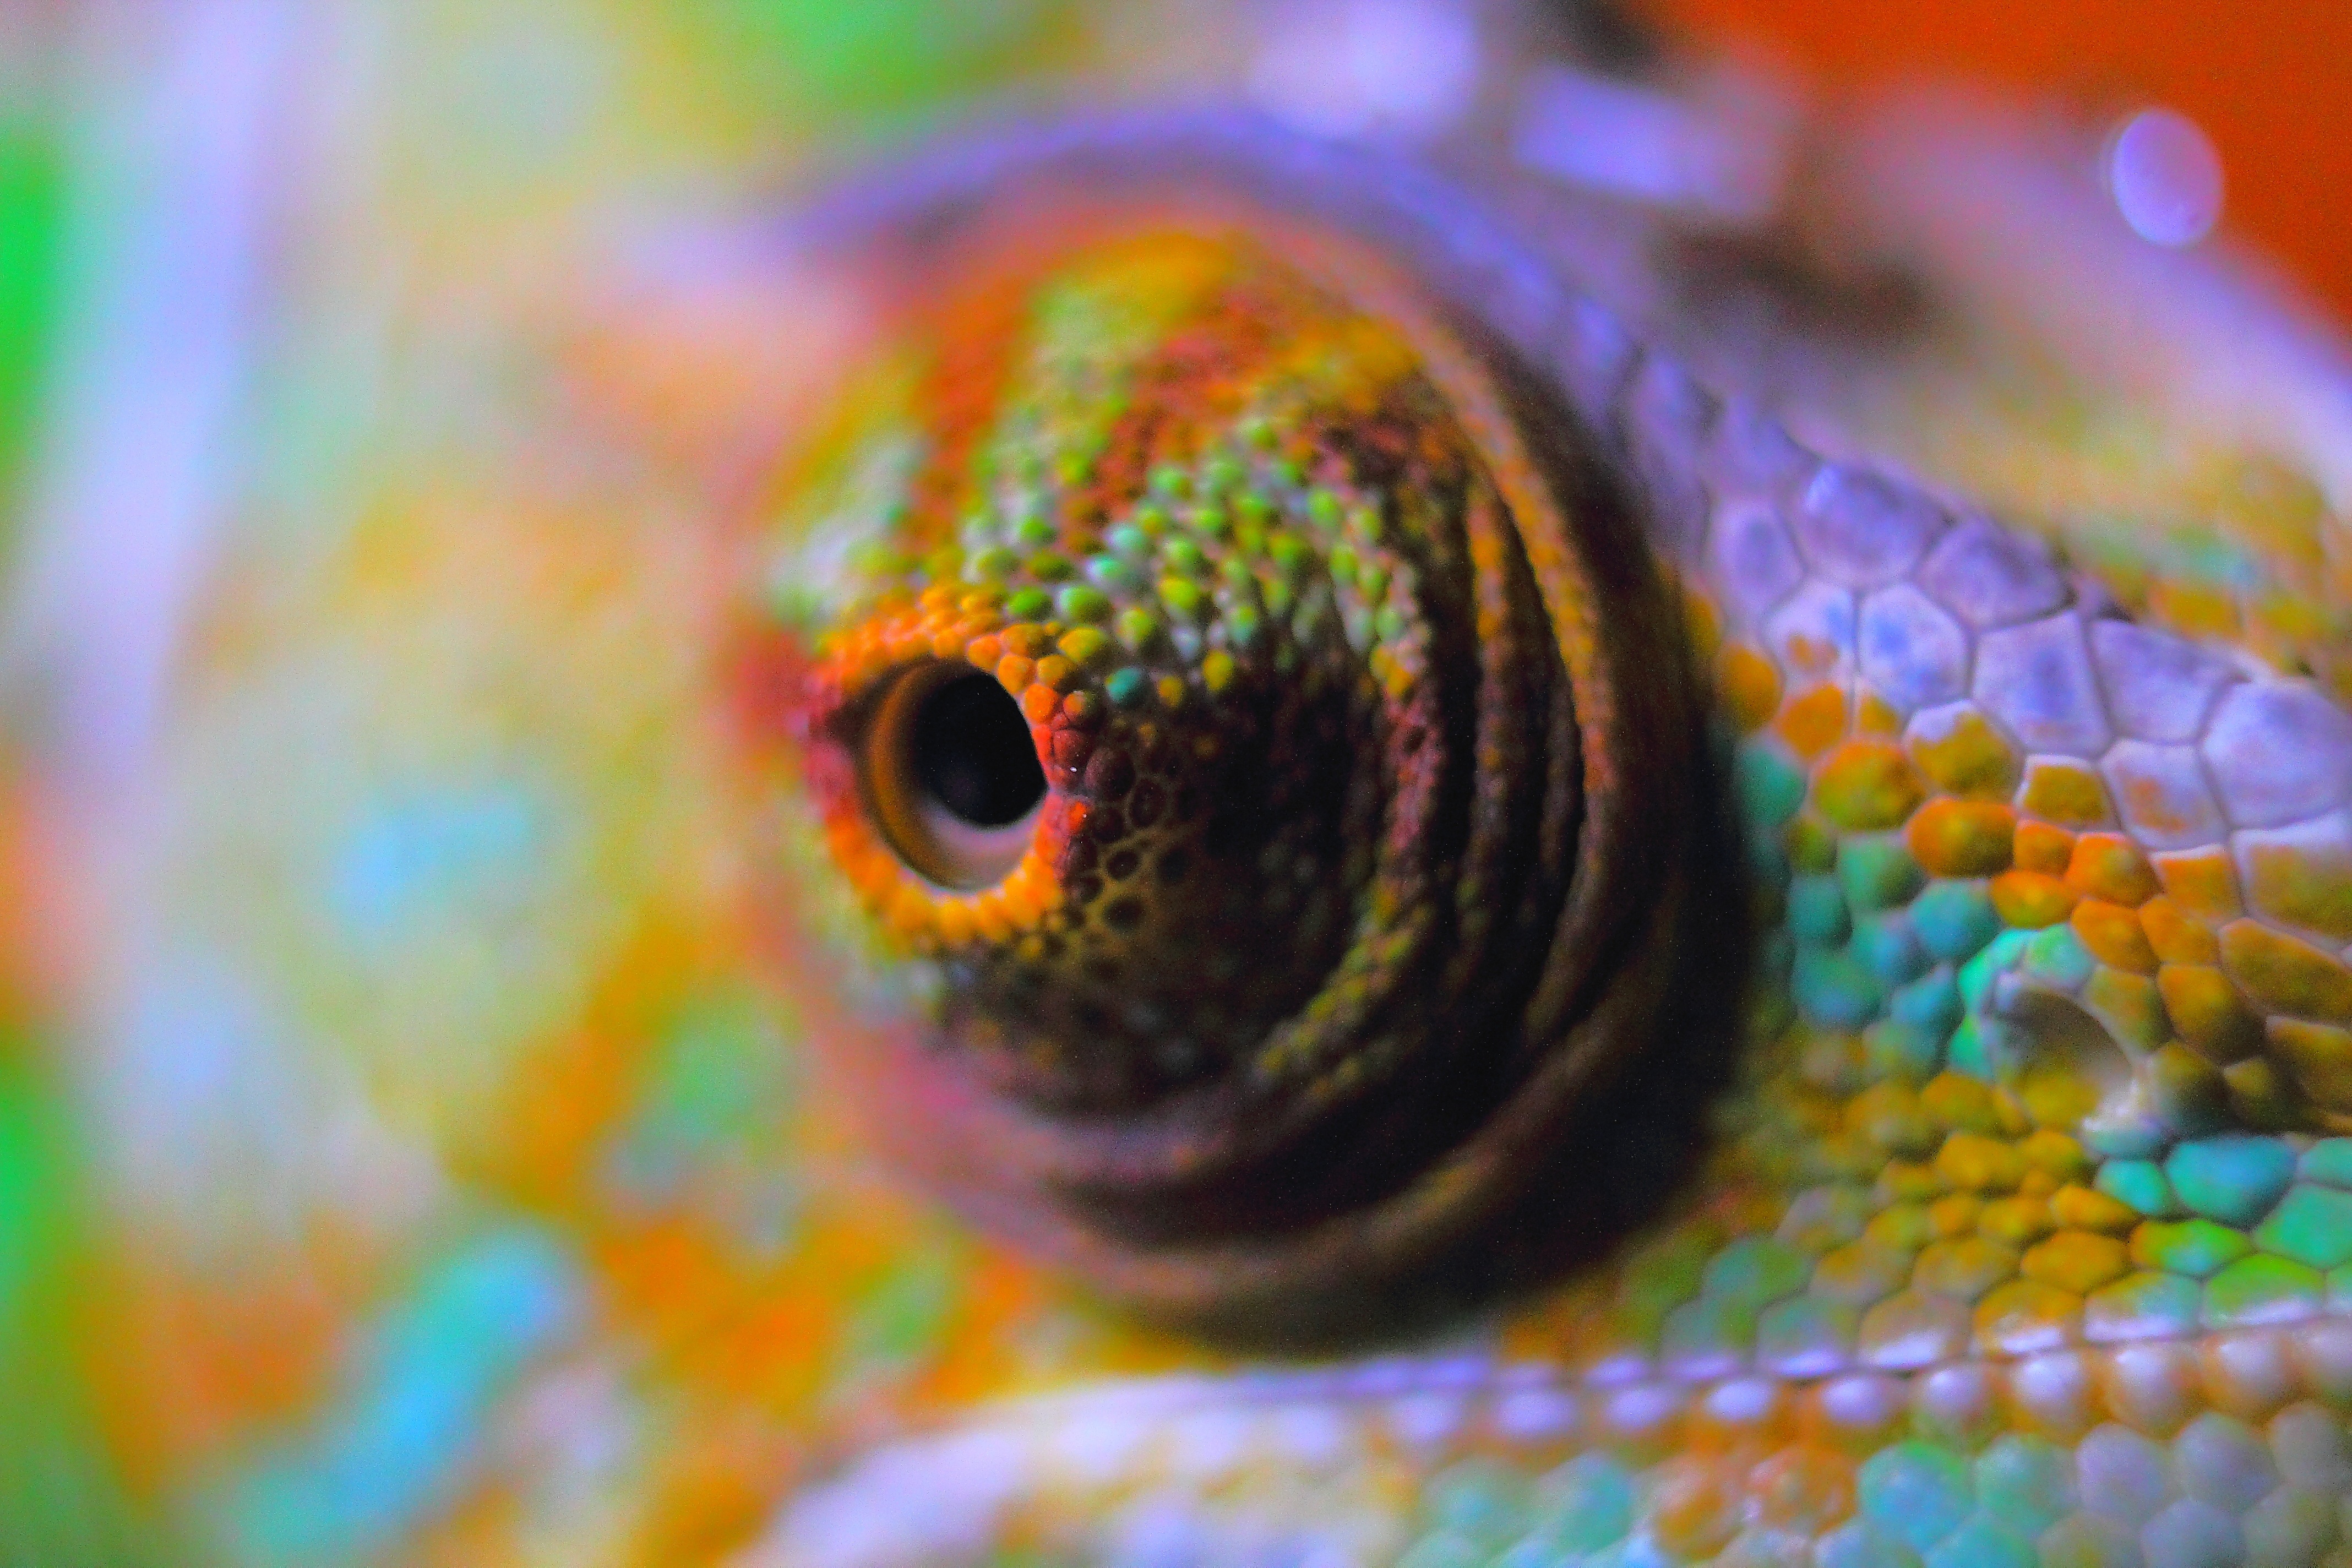
photography, flower, animal, pattern, color, biology, blue, reptile, scale, colorful, yellow, fish, lizard, close up, chameleon, eye, head, creature, terrarium, animal world, macro photography, insect eater, terrarium animals, yemen chameleon, fashion accessory, chameleon abstract